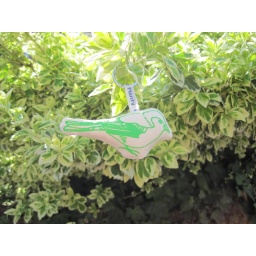
Green hand screen printed bird hanging around waiting for a worm